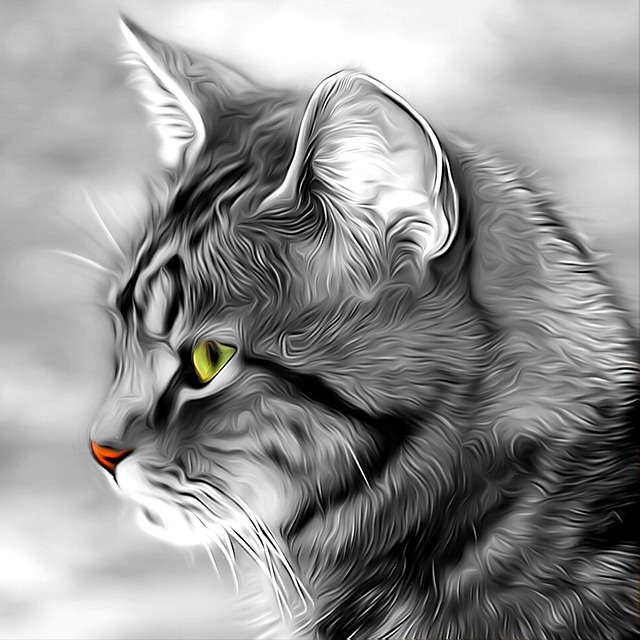
Label: gatto